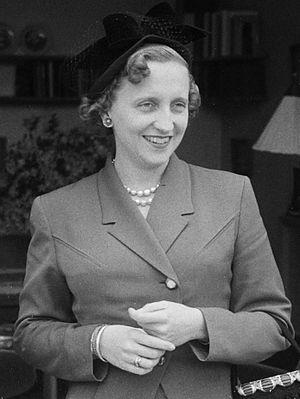
Mary Margaret Truman Daniel, connue principalement sous le nom de Margaret Truman est une écrivaine américaine et auteur de biographies, de livres sur la Maison-Blanche et de plusieurs romans best-sellers. Elle est la fille de l'ancien président américain Harry S. Truman et de sa femme Bess Truman.